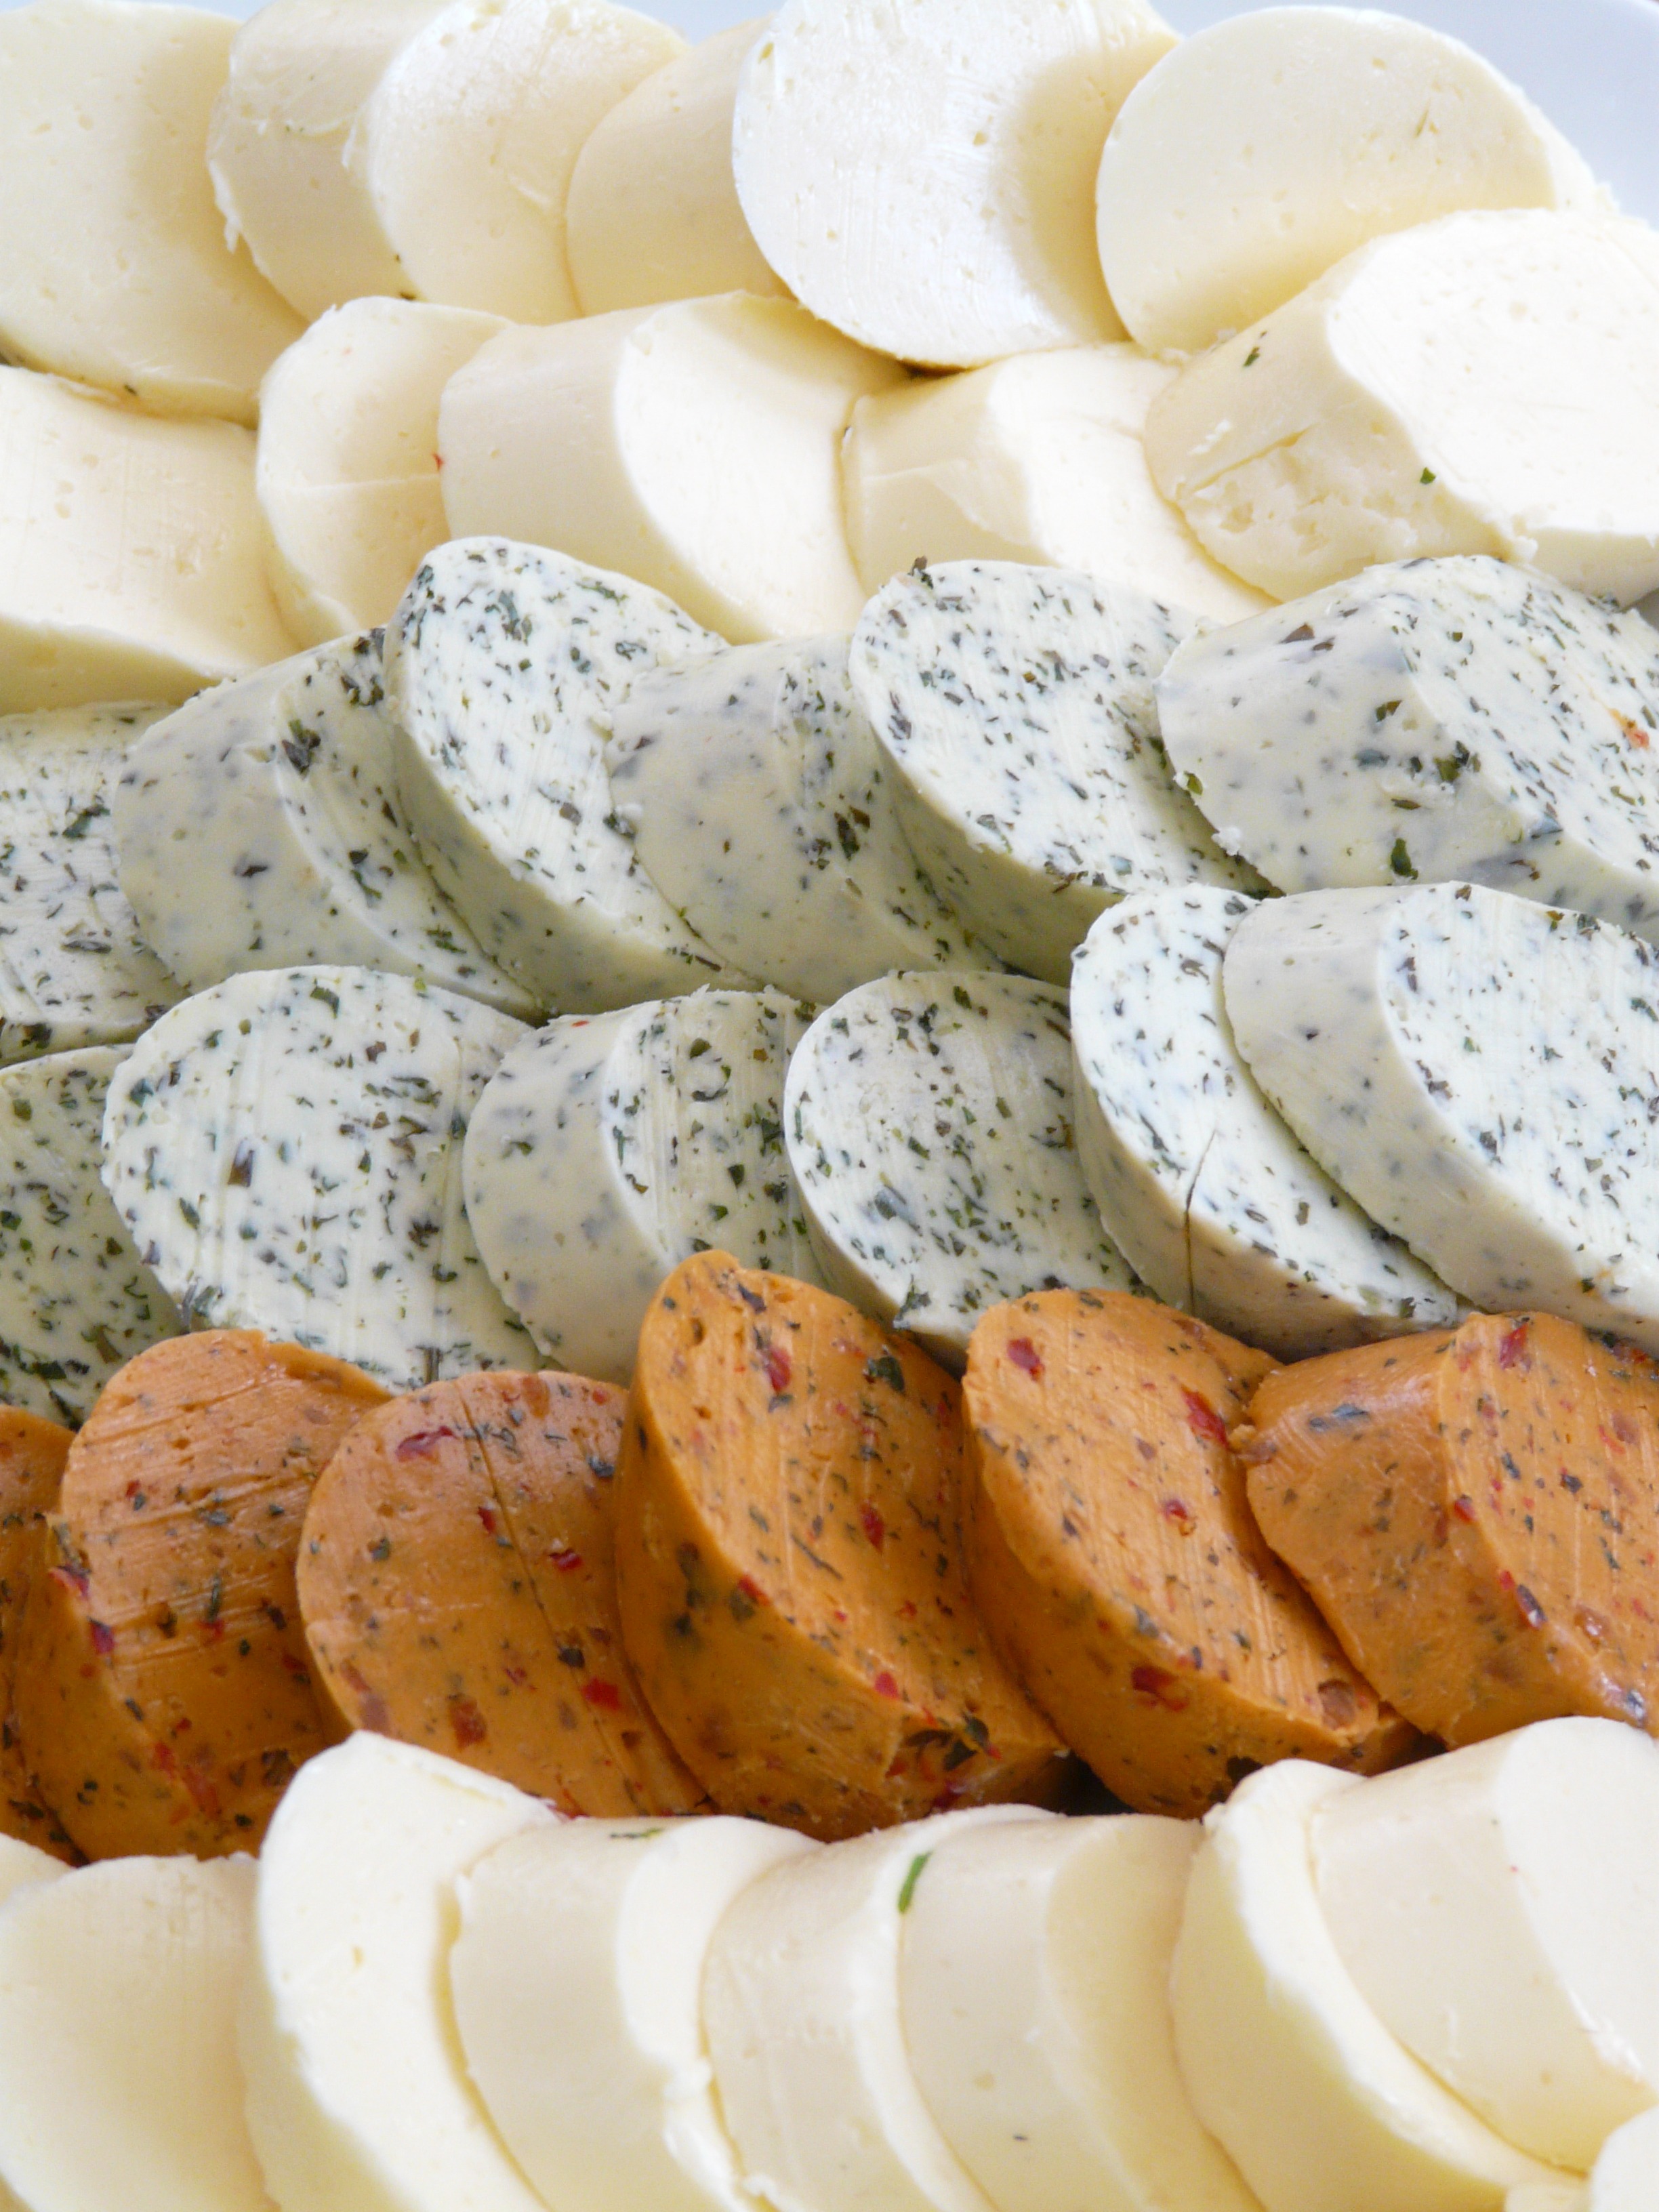
plant, dish, meal, food, produce, vegetable, breakfast, potato, buffet, cheese, spread, starter, flowering plant, land plant, potato and tomato genus, cheese spread